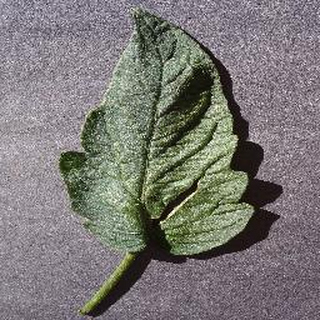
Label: healthy_tomato